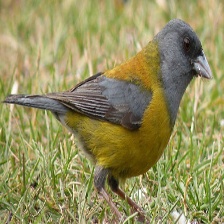
Species: PATAGONIAN SIERRA FINCH
Scientific name: PHRYGILUS PATAGONICUS
ImageNet parent category: house_finch